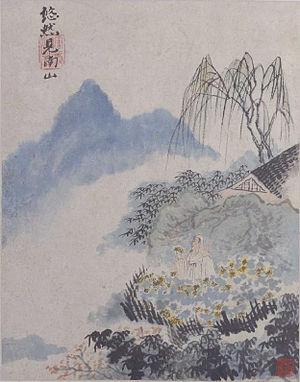
Tao Yuanming, ou Tao Qian, né en 365, mort en 427, est un écrivain chinois.
La littérature chinoise a une place à part dans l'histoire de l'humanité, étant donné le culte réservé à la chose écrite en Chine et le caractère unique des caractères chinois, qui tirent leur origine de rites divinatoires et se différencient radicalement des systèmes phonétiques utilisés dans la majorité des autres langues.
Shitao, également surnommé Moine Citrouille-amère chinois : 苦瓜和尚 ; pinyin : kǔguā héshang ; litt. « Moine citrouille amère » est un artiste peintre chinois de la dynastie Qing.